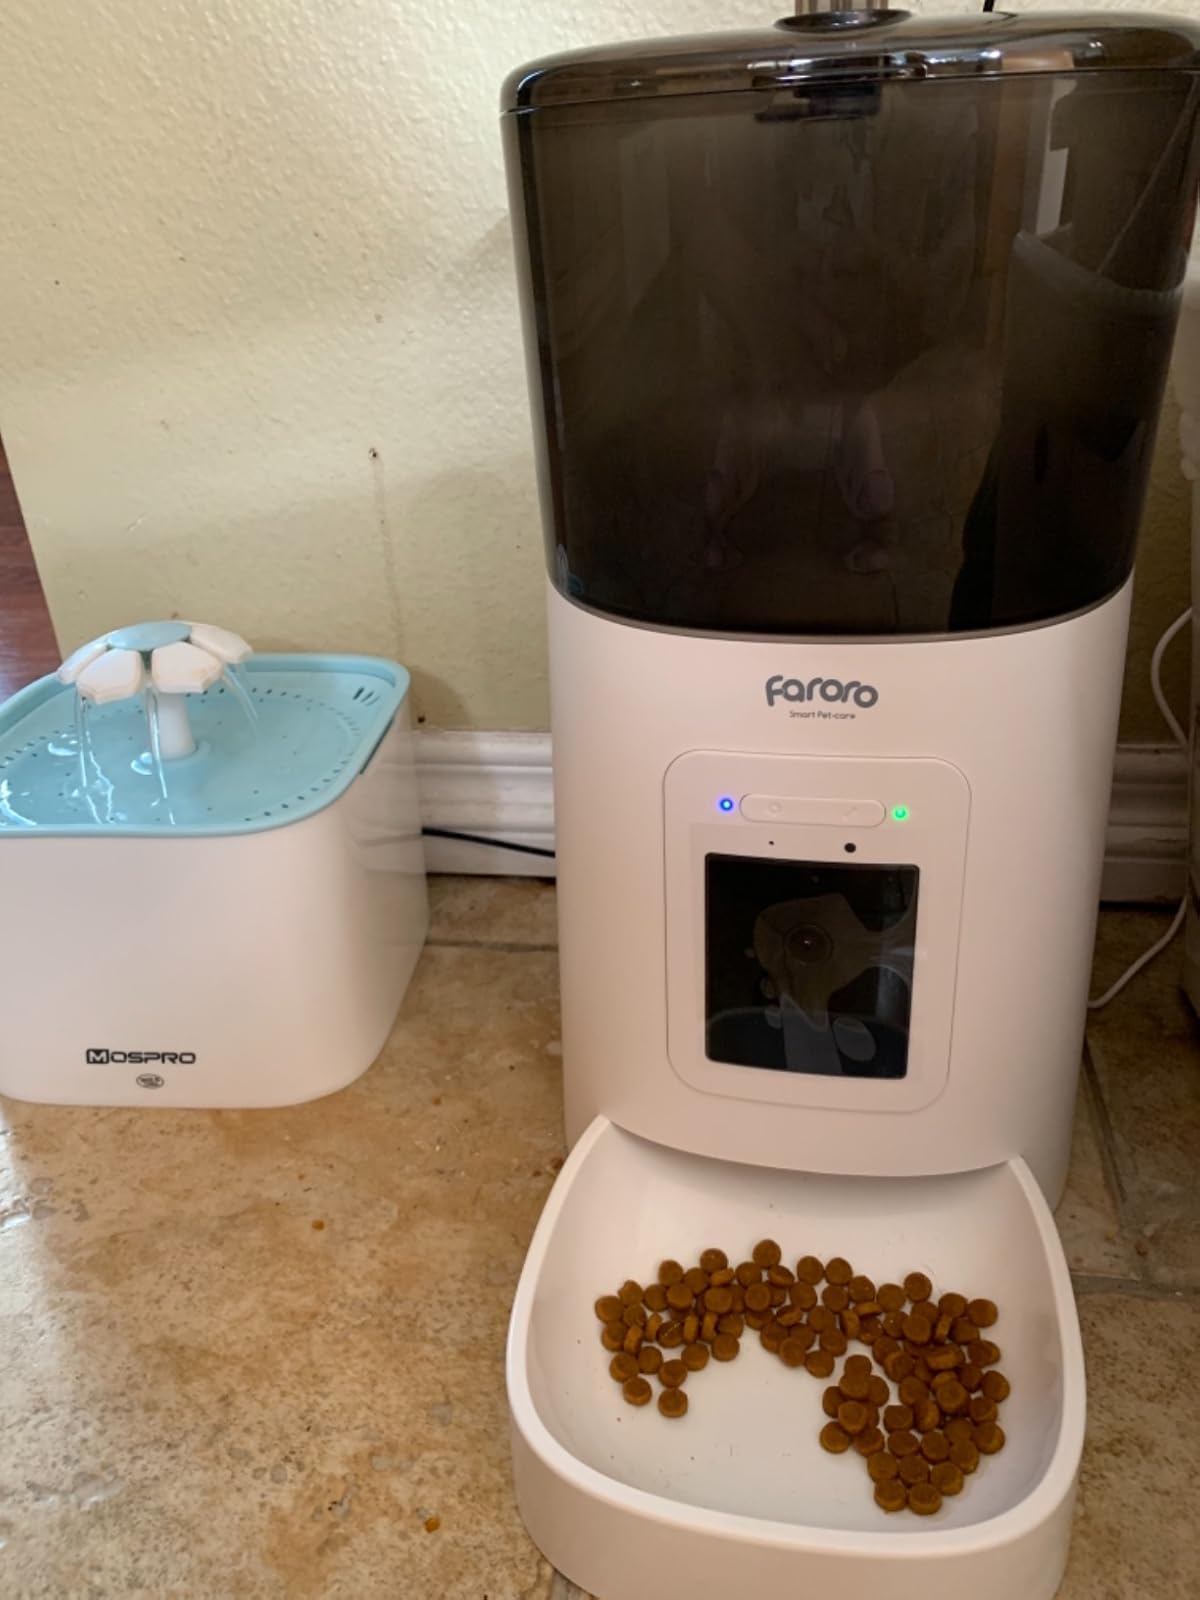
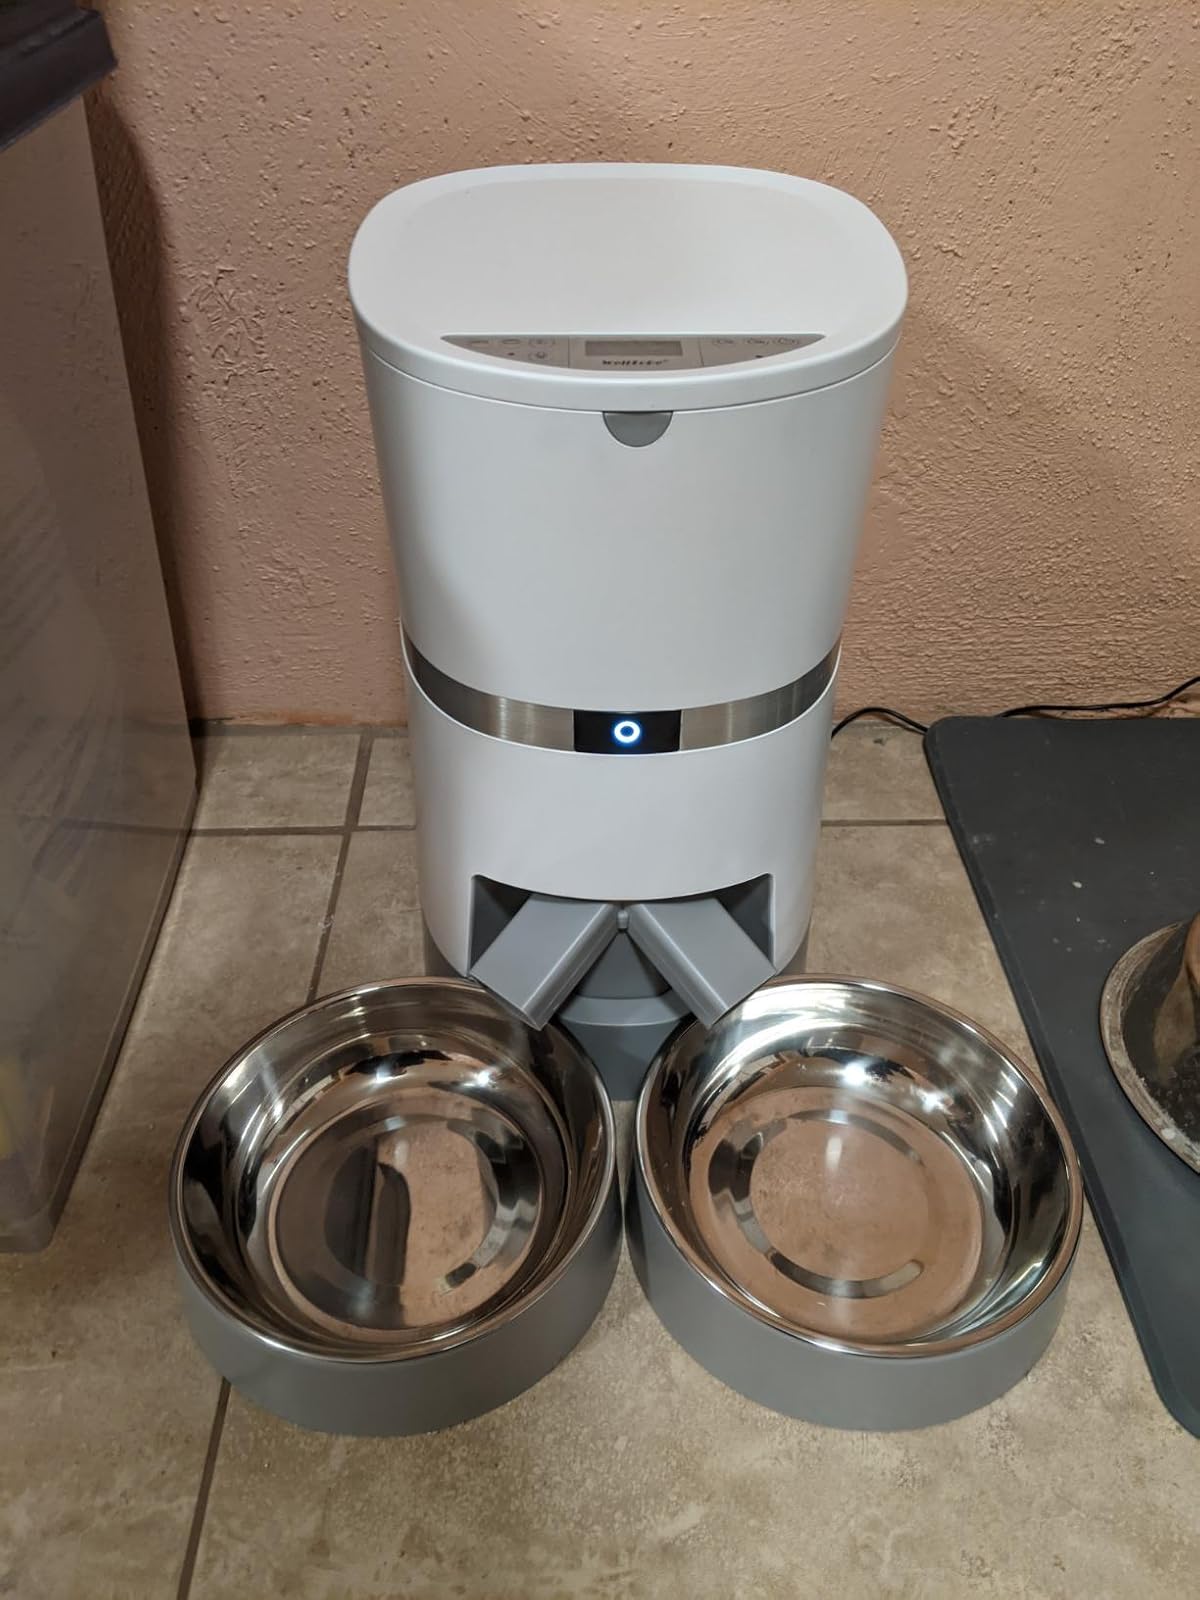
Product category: items_feeder
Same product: no